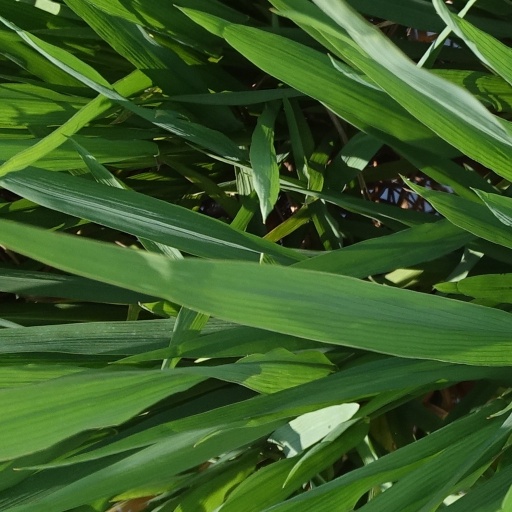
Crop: rice